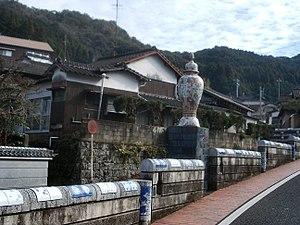
Hasami est un bourg japonais situé dans la préfecture de Nagasaki.